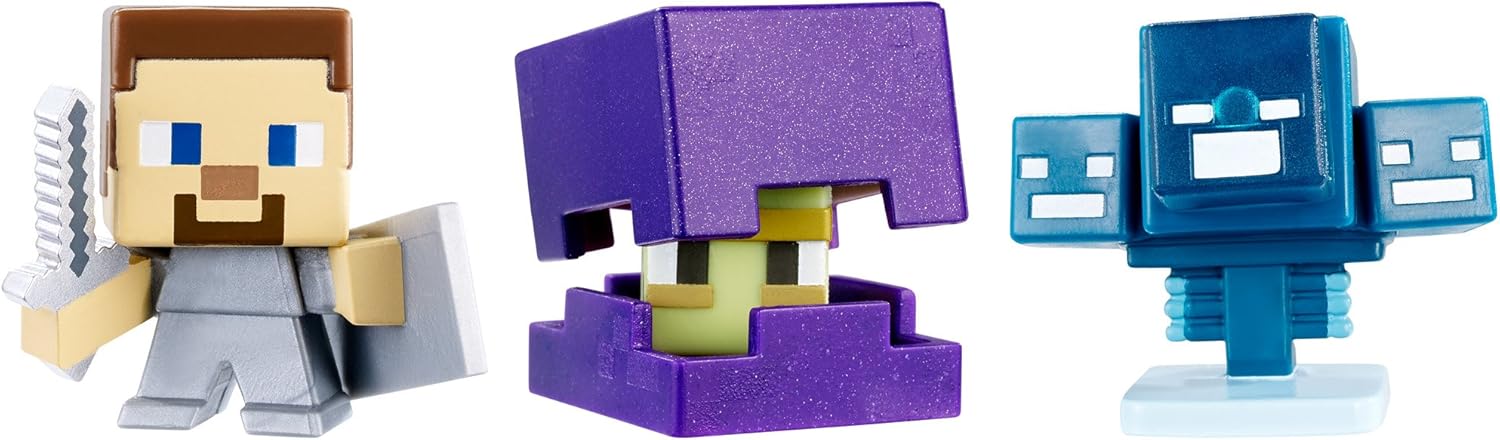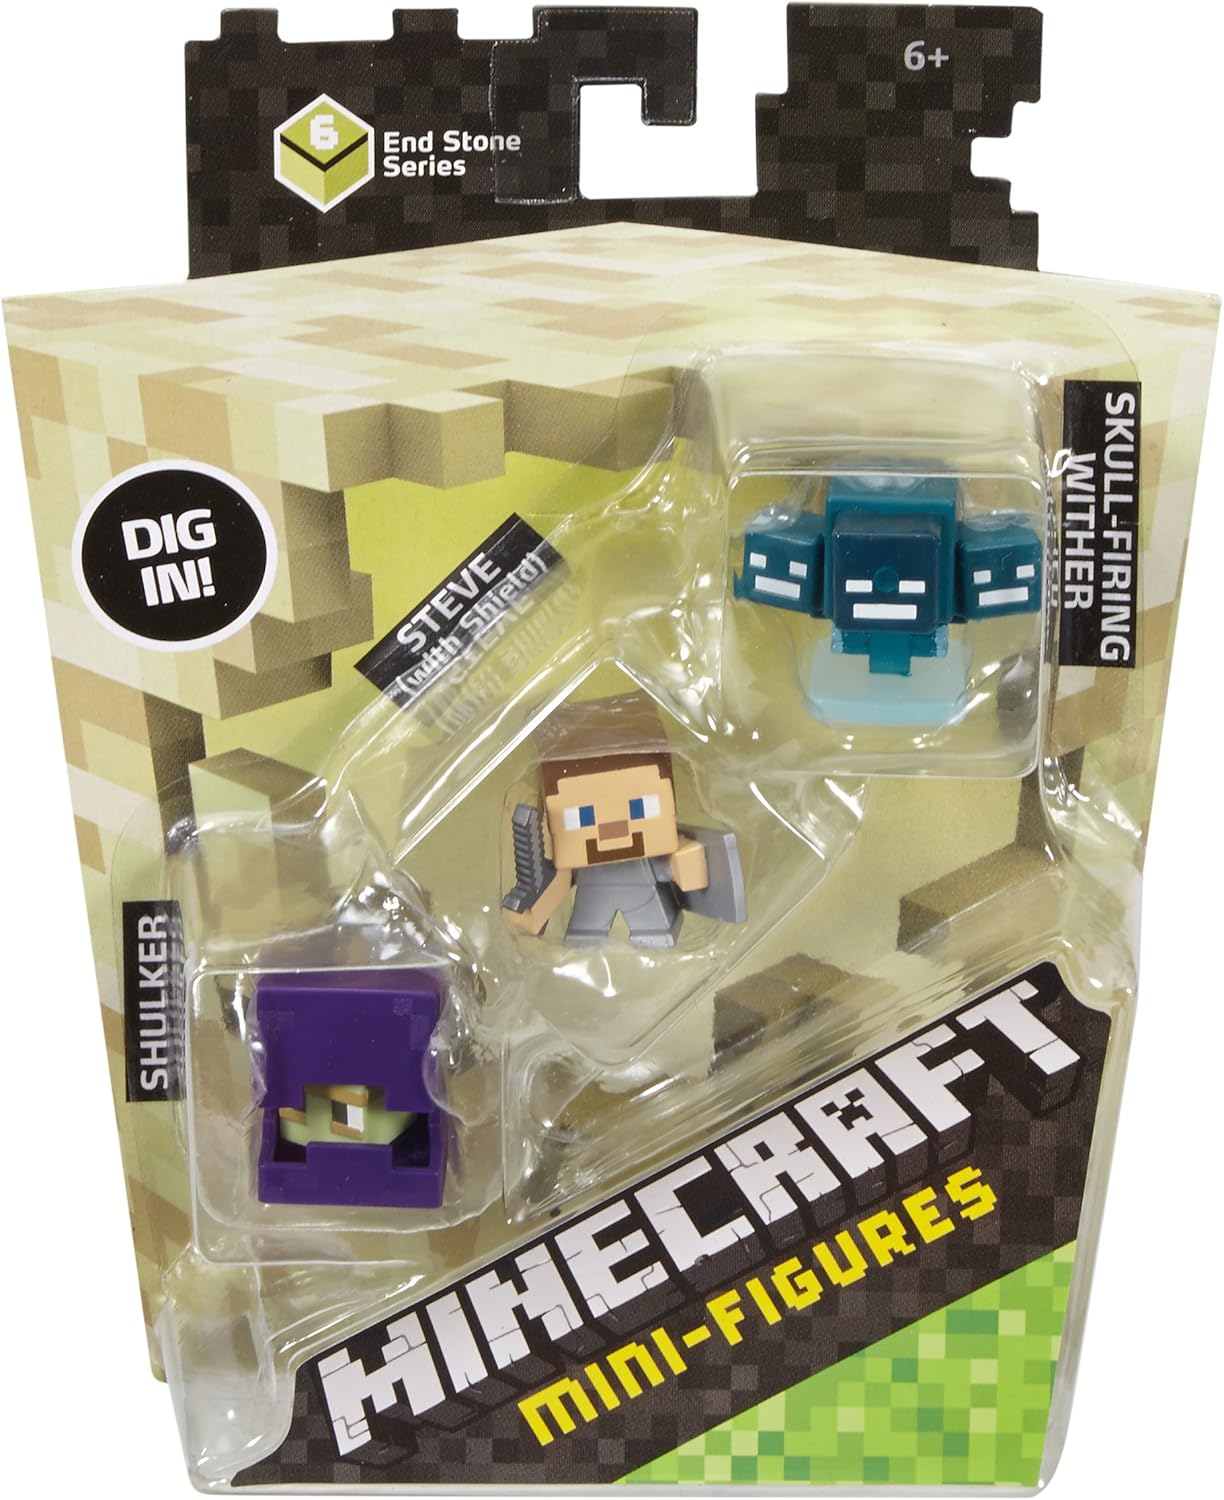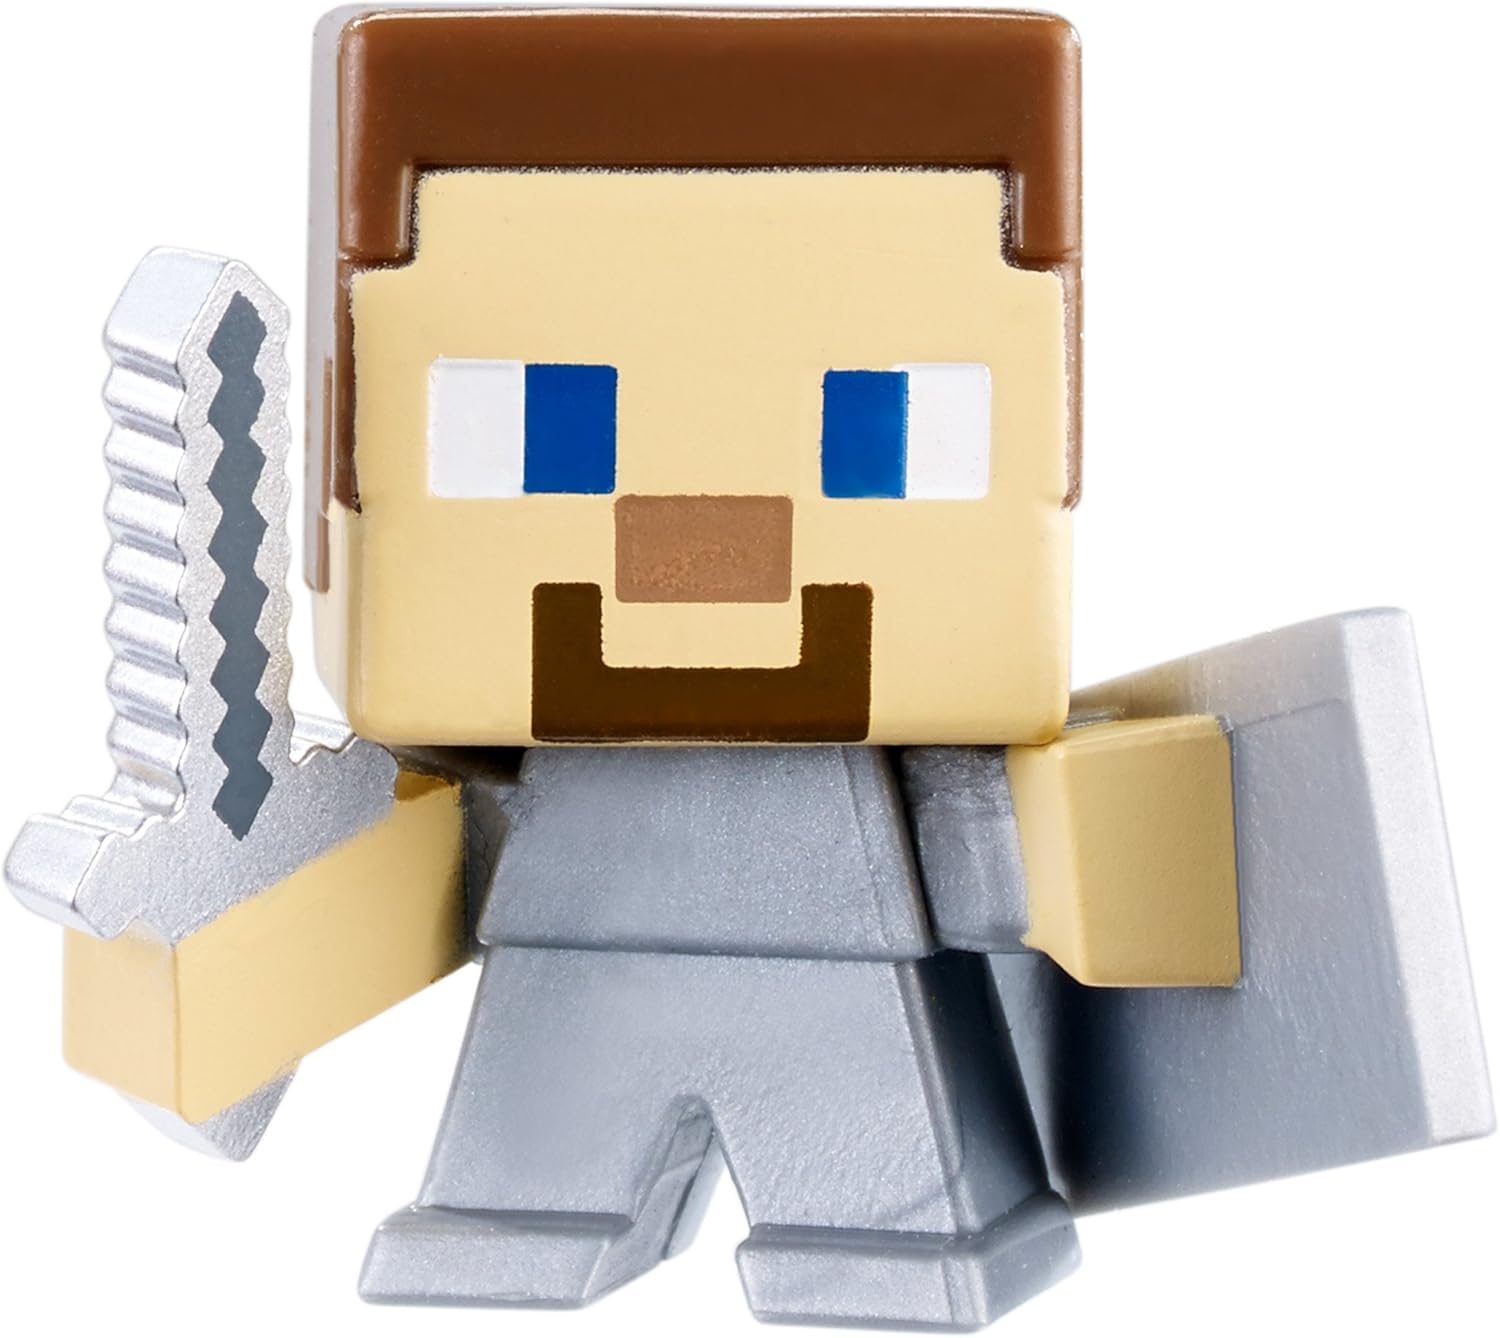
Minecraft Mini Figure 3-Pack - Shulker, Steve with Shield, Skullfire Wither
Category: Toys & Games
Dig in to the world of Minecraft world like never before with Minecraft Mini-Figure 3-Packs! Each 3-Pack includes an assortment of figures that bring the game to life in the palm of your hand. Choose from 4 different sets – all of which feature their signature, in-game appearance and styling. So start exploring the world of Minecraft Mini-Figures and craft the perfect collection! Item includes 3 miniature figures.
Features: Collect your favorite characters from the world of Minecraft! | Each 3-Pack includes an assortment of mini-figures that bring the game to life in the palm of your hand. | Collect your favorites and build out your Minecraft world! Each sold separately.